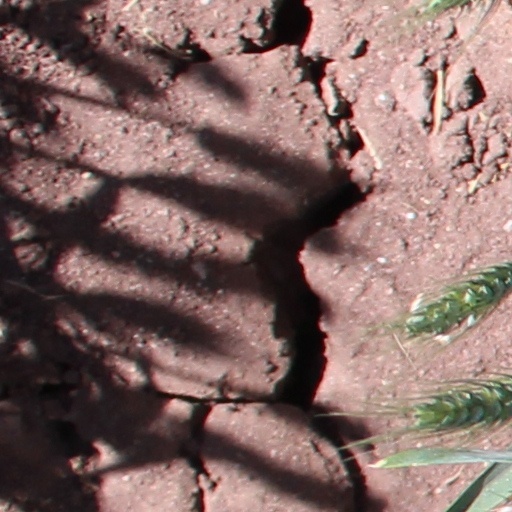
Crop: wheat